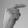
ASL letter: G